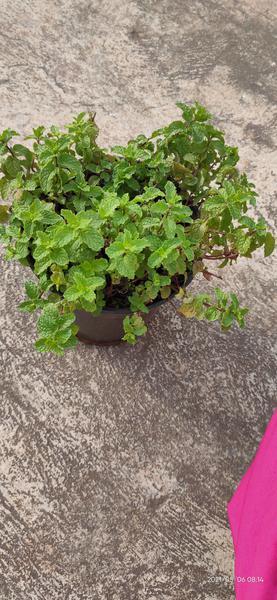
Plant: Mint